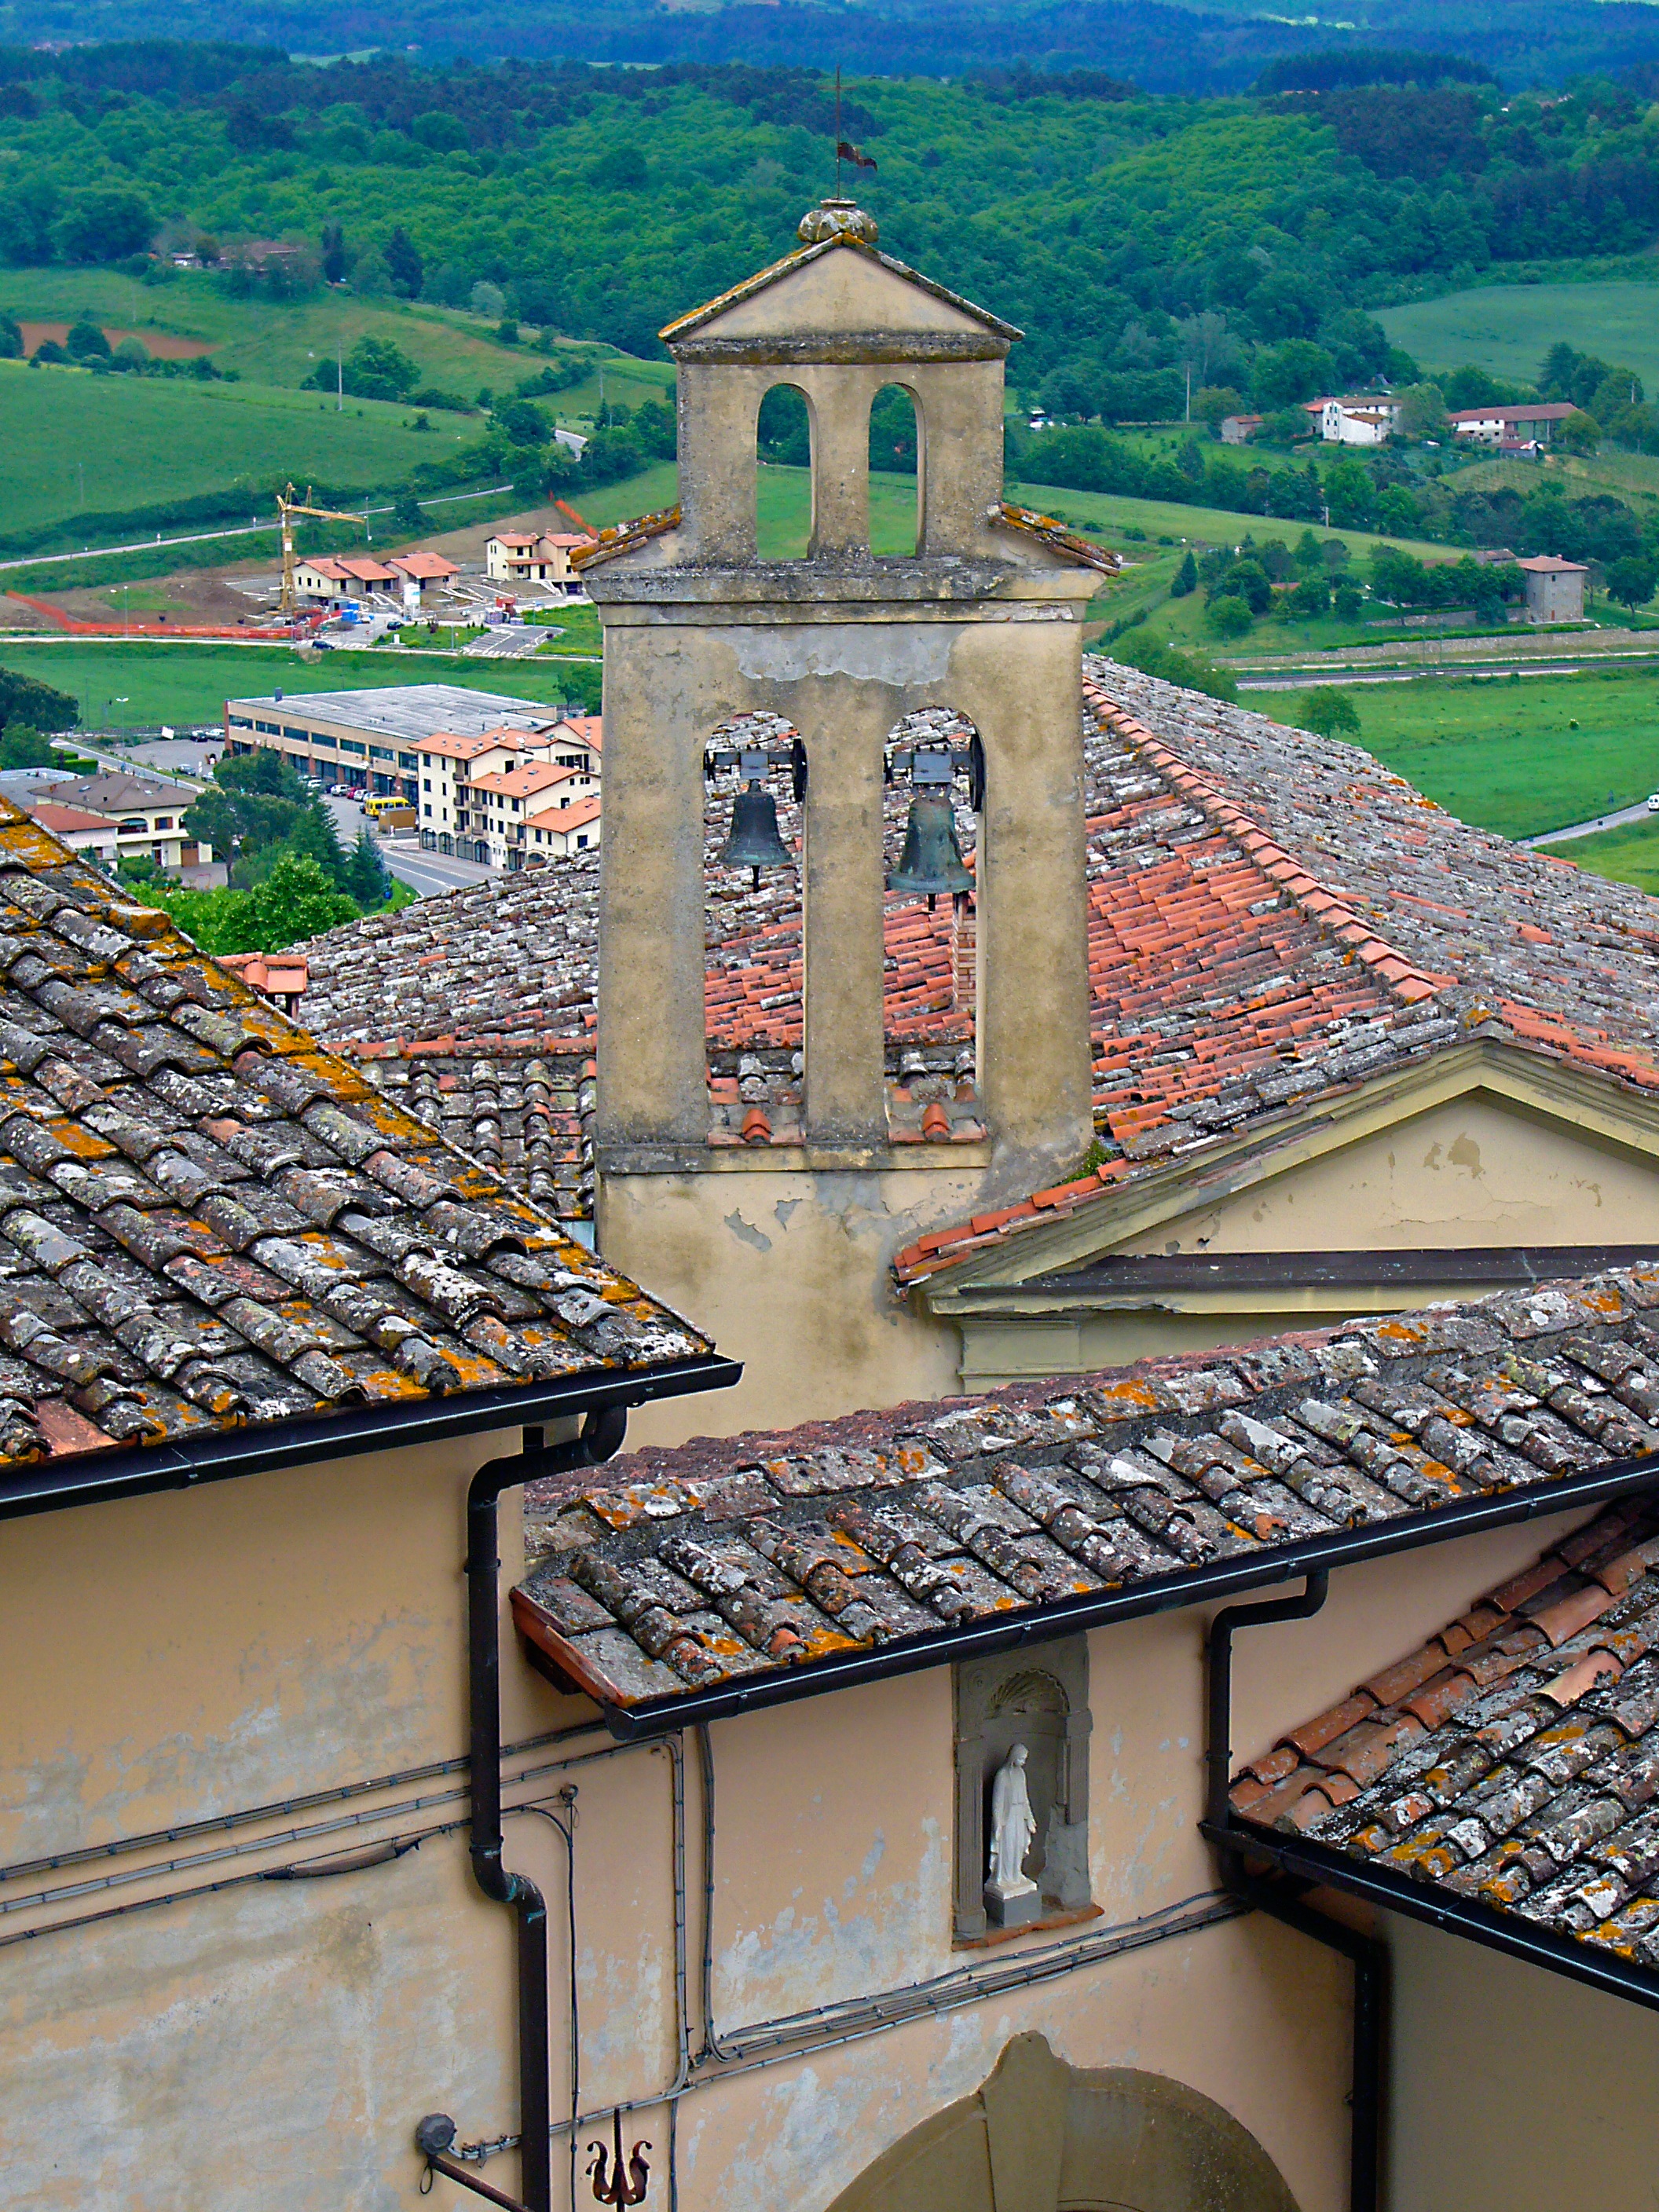
roof, landmark, italy, tuscany, church, aerial photography, urban area, poppi